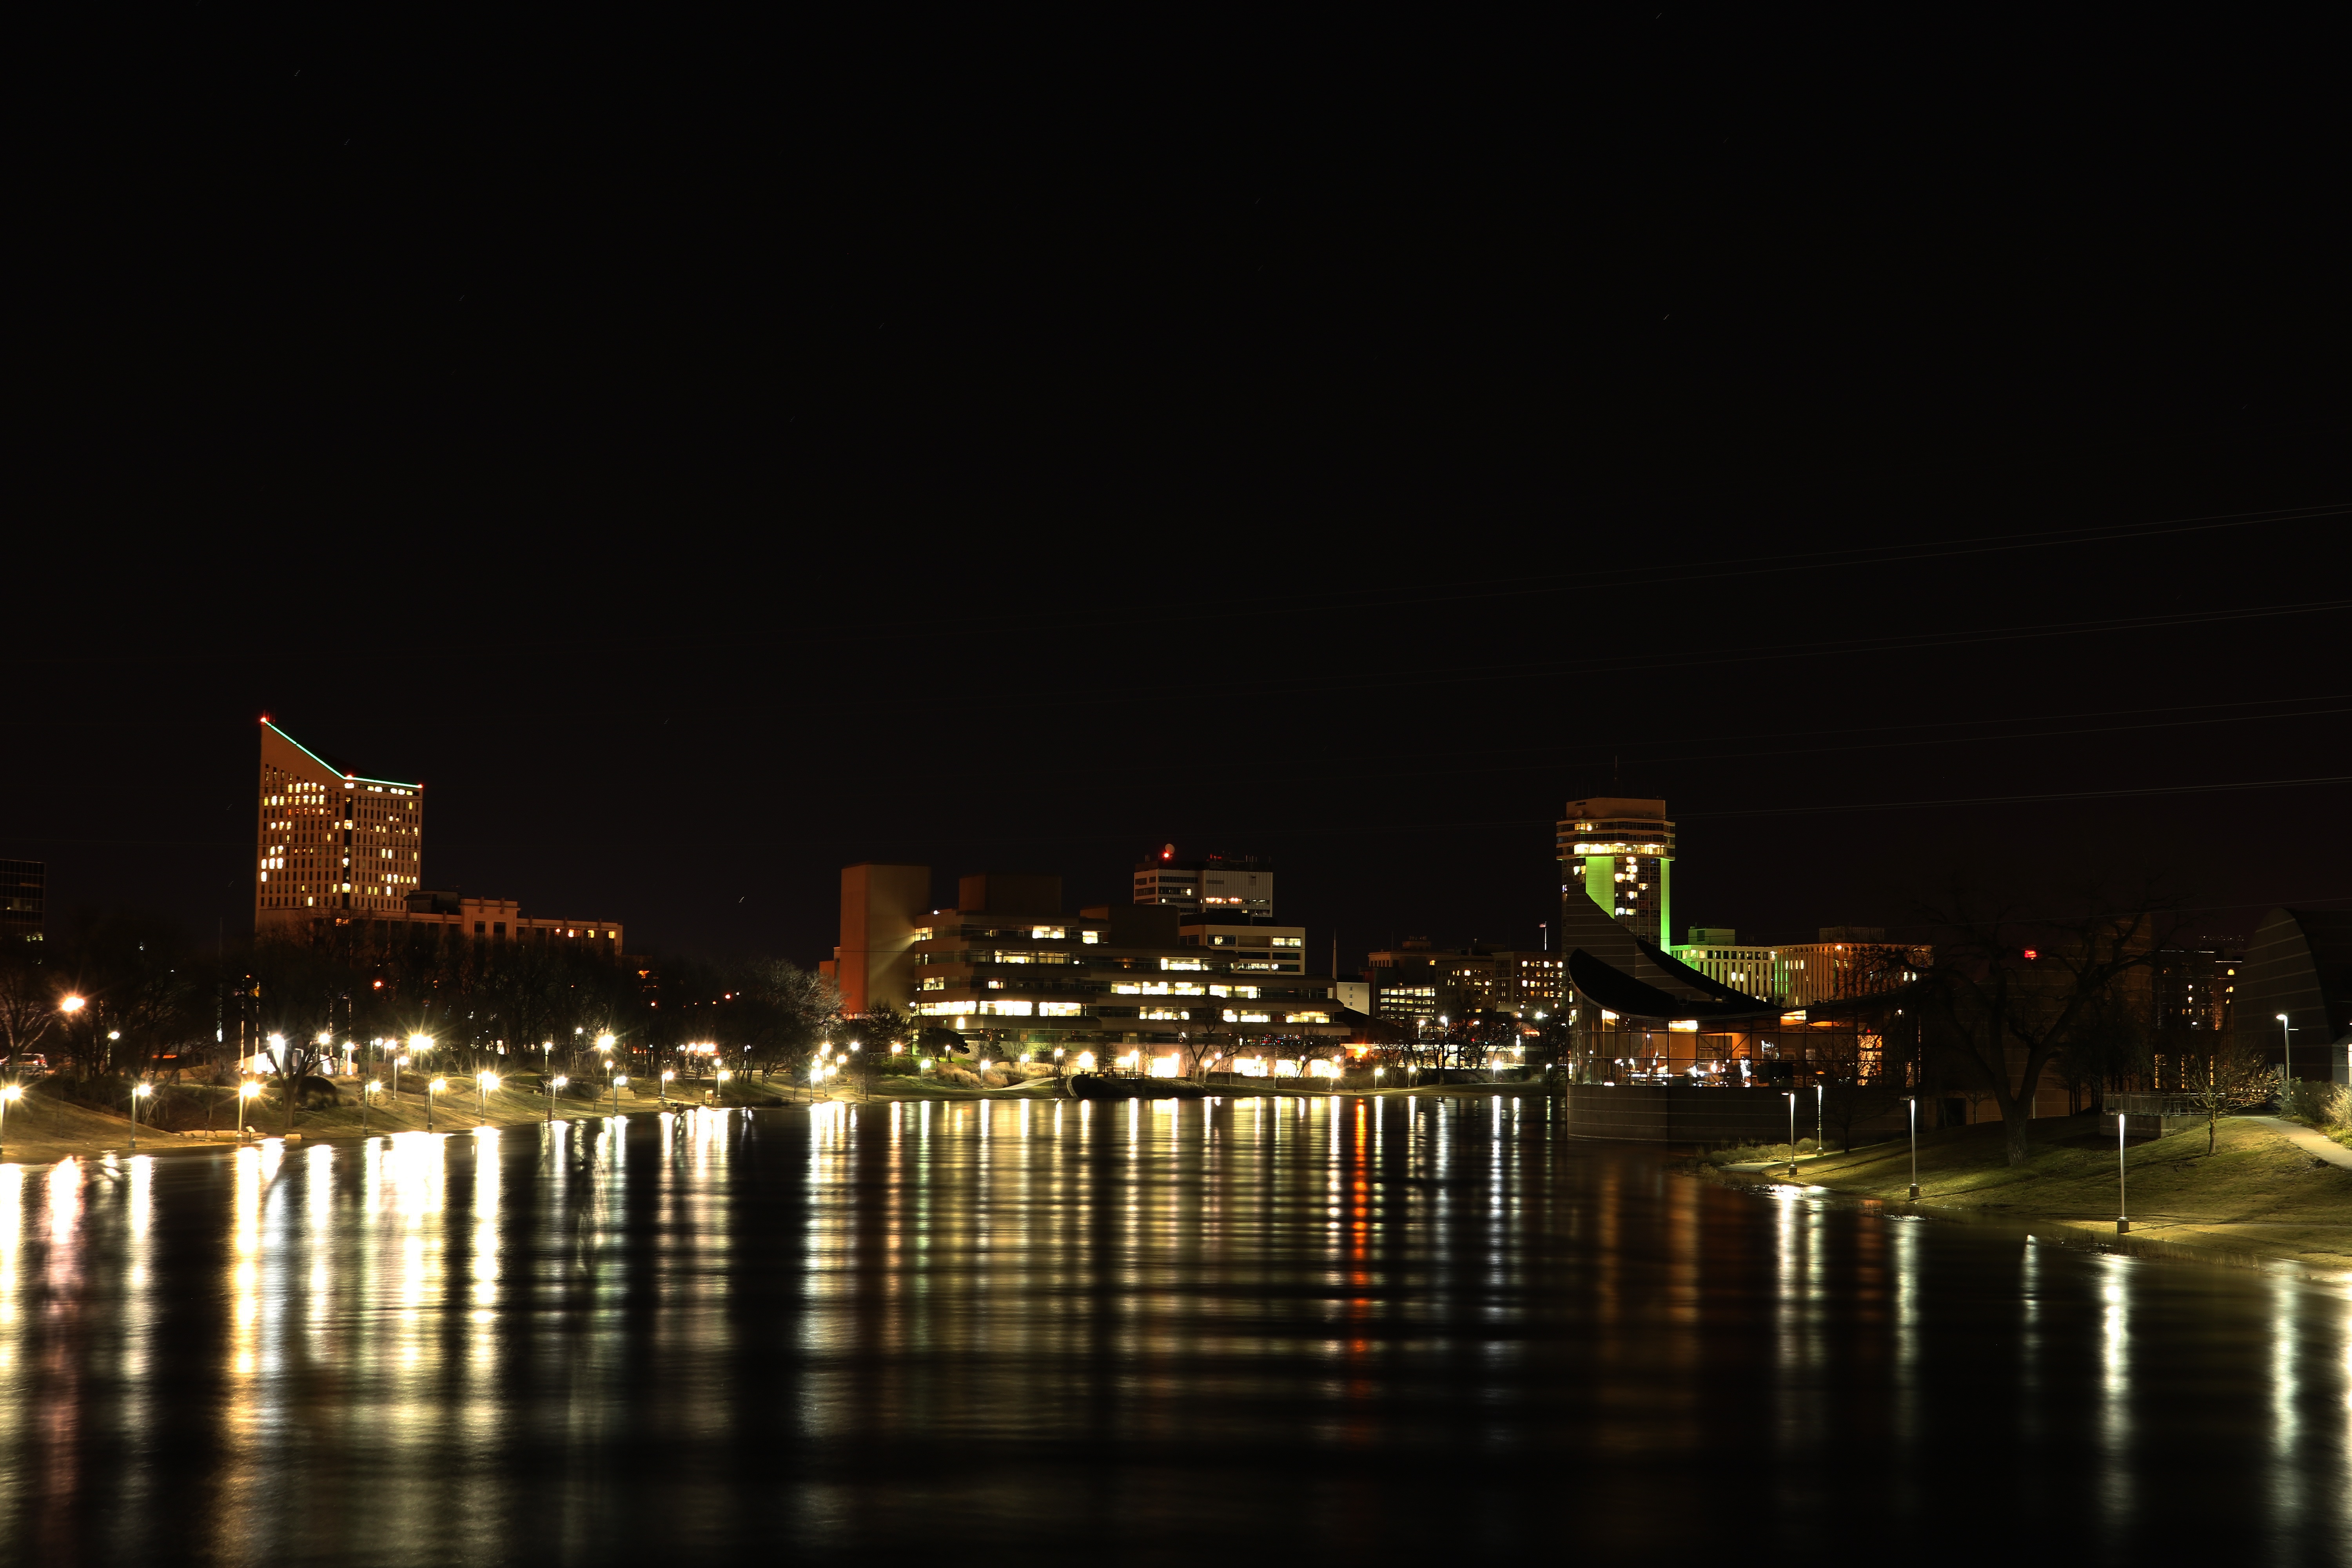
skyline, night, city, cityscape, downtown, dusk, evening, reflection, landmark, human settlement